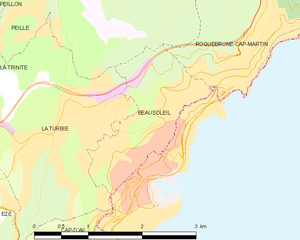
Carte des communes françaises: Beausoleil